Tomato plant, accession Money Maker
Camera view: tilt-top (135 deg); turntable rotation: 90 degrees
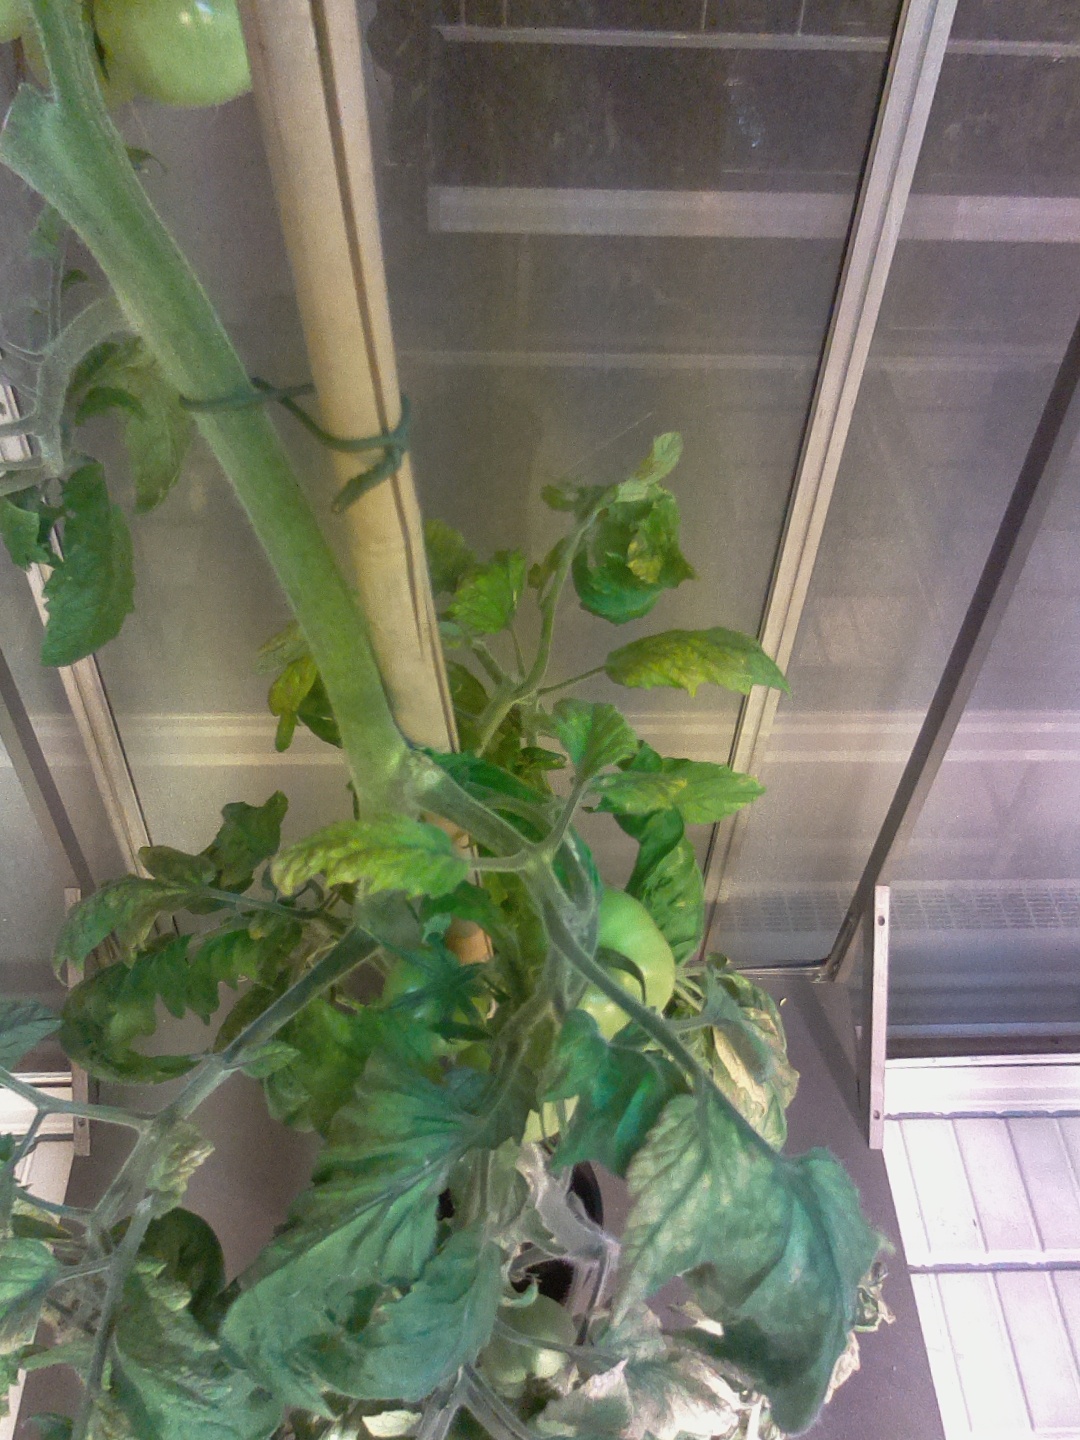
BBCH growth stage 76: 60%-70% of final fruit size